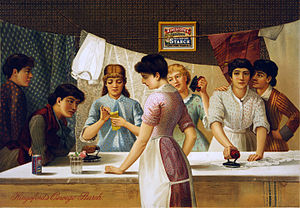
Appretur
Reklame fra 1885 for et appreturmateriale, stivelse, som kvinderne bruger til at færdigbehandle forskellige emner
Appretur er mekanisk og/eller kemisk efterbehandling især af tekstilvarer for at give dem bedre egenskaber til bestemte formål, for eksempel stivhed og glans. Man taler også om at appretere for eksempel papir og læder. Kunstlæder er ofte en stærkt appreteret tekstilvare.